Circus Building, Copenhagen

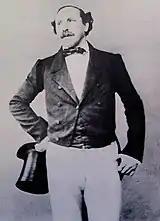
Ernst Renz

At that time, circus tents were relatively uncommon. Instead, touring circus companies performed in permanent venues. They were generally simple wooden structures but in major cities elaborate circus buildings in brick and stone became increasingly common. Ernst Renz, director of Circus Renz and artist who had made a fortune on his trade, had built extravagant circus buildings in cities such as Berlin, Hamburg, Vienna and Breslau. In Copenhagen he leased the new building on a three-year contract.